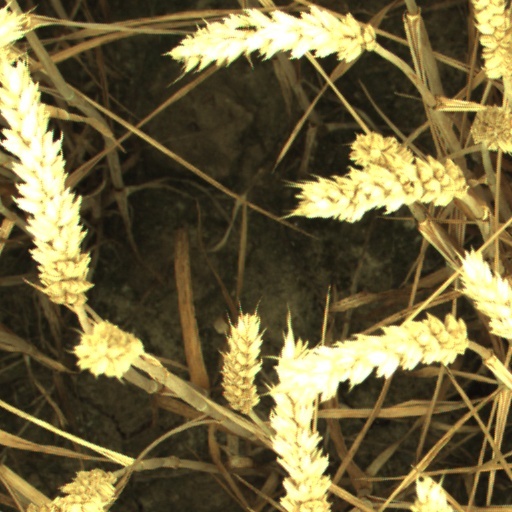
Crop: wheat